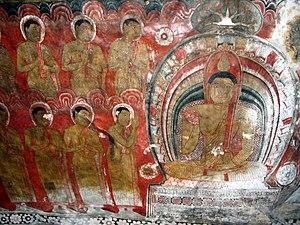
Peinture représentant Bouddha dans une des grottes du temple d'or de Dambulla, Sri Lanka